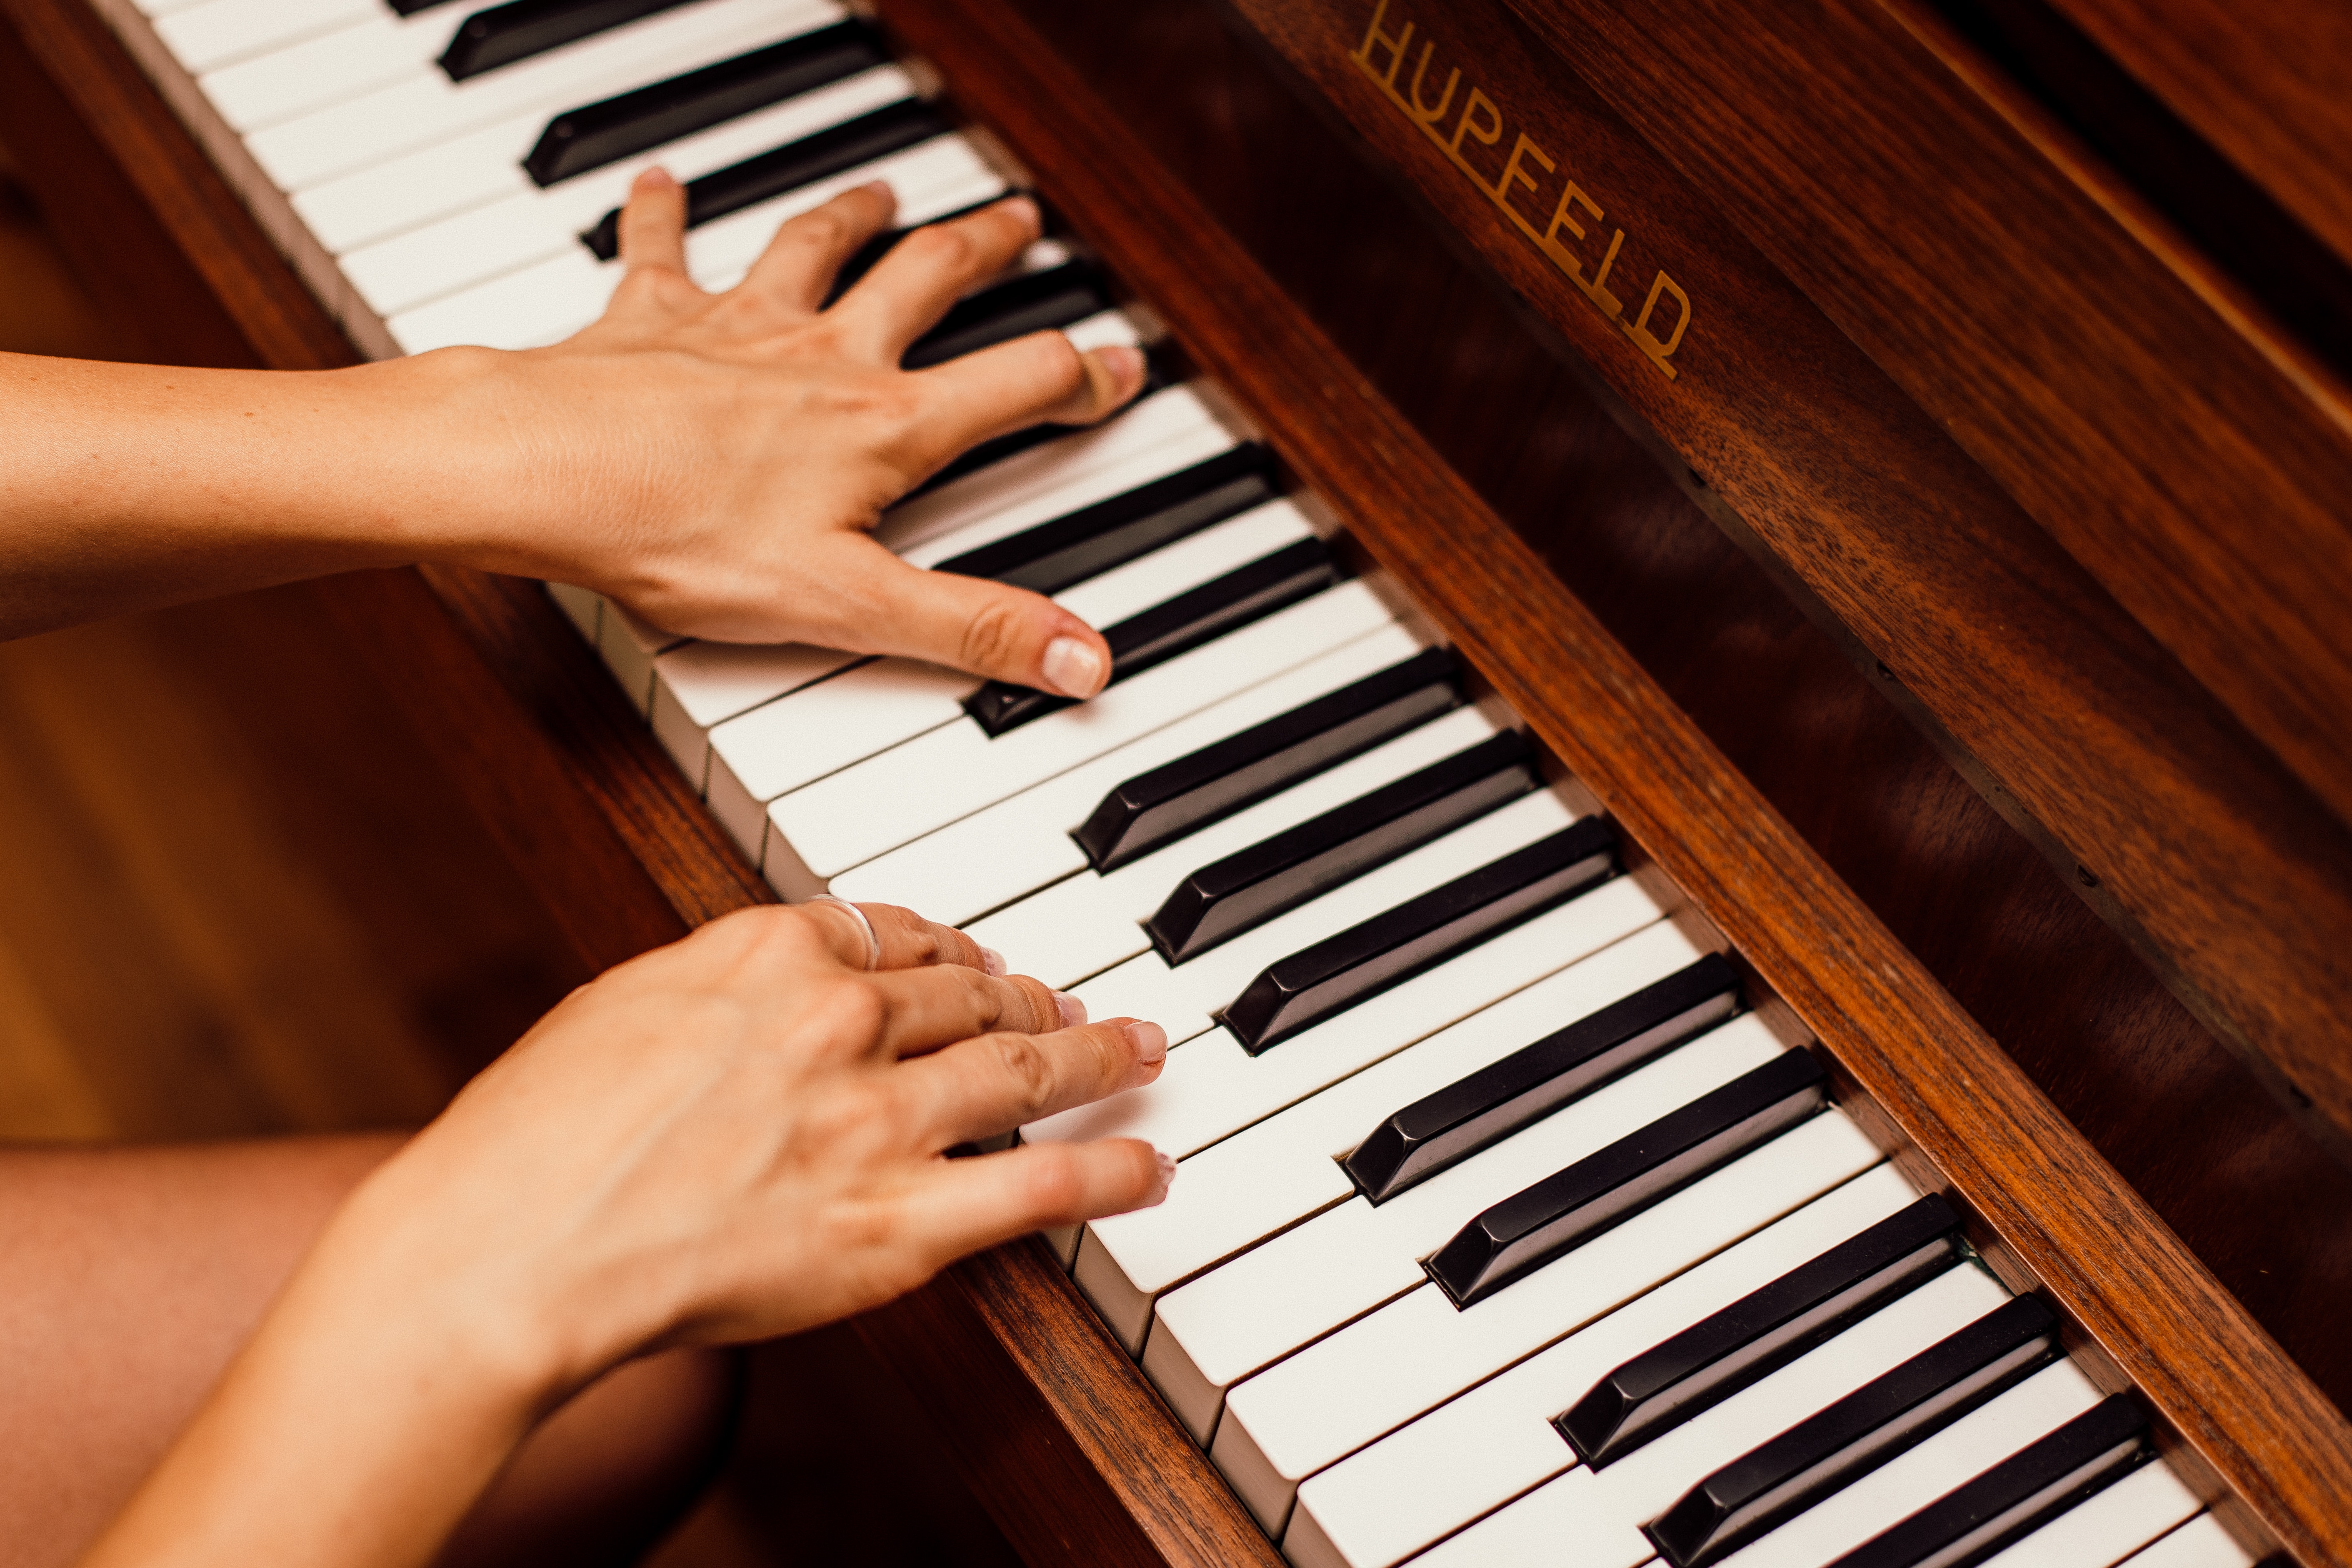
piano, musical instrument, keyboard, player piano, fortepiano, musical keyboard, pianist, celesta, electric piano, digital piano, pianet, technology, spinet, musical instrument accessory, harpsichord, electronic device, organist